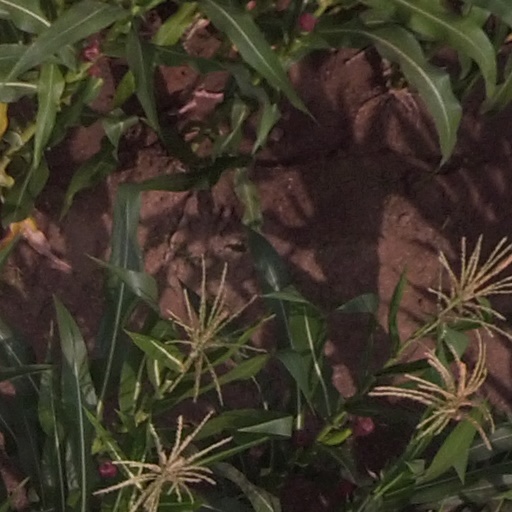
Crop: maize; corn